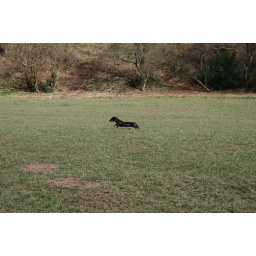
A dog in the middle of a field near Leyland.